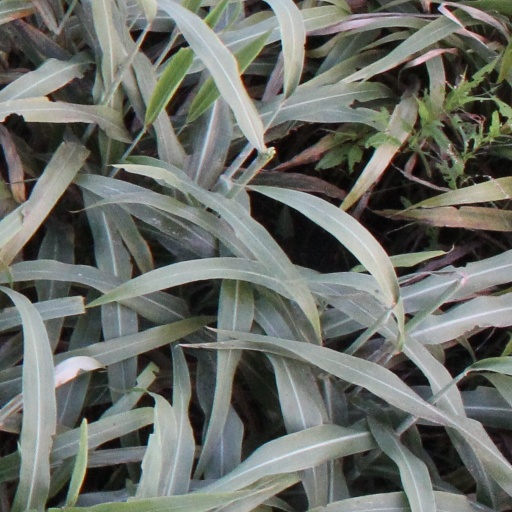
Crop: sorghum